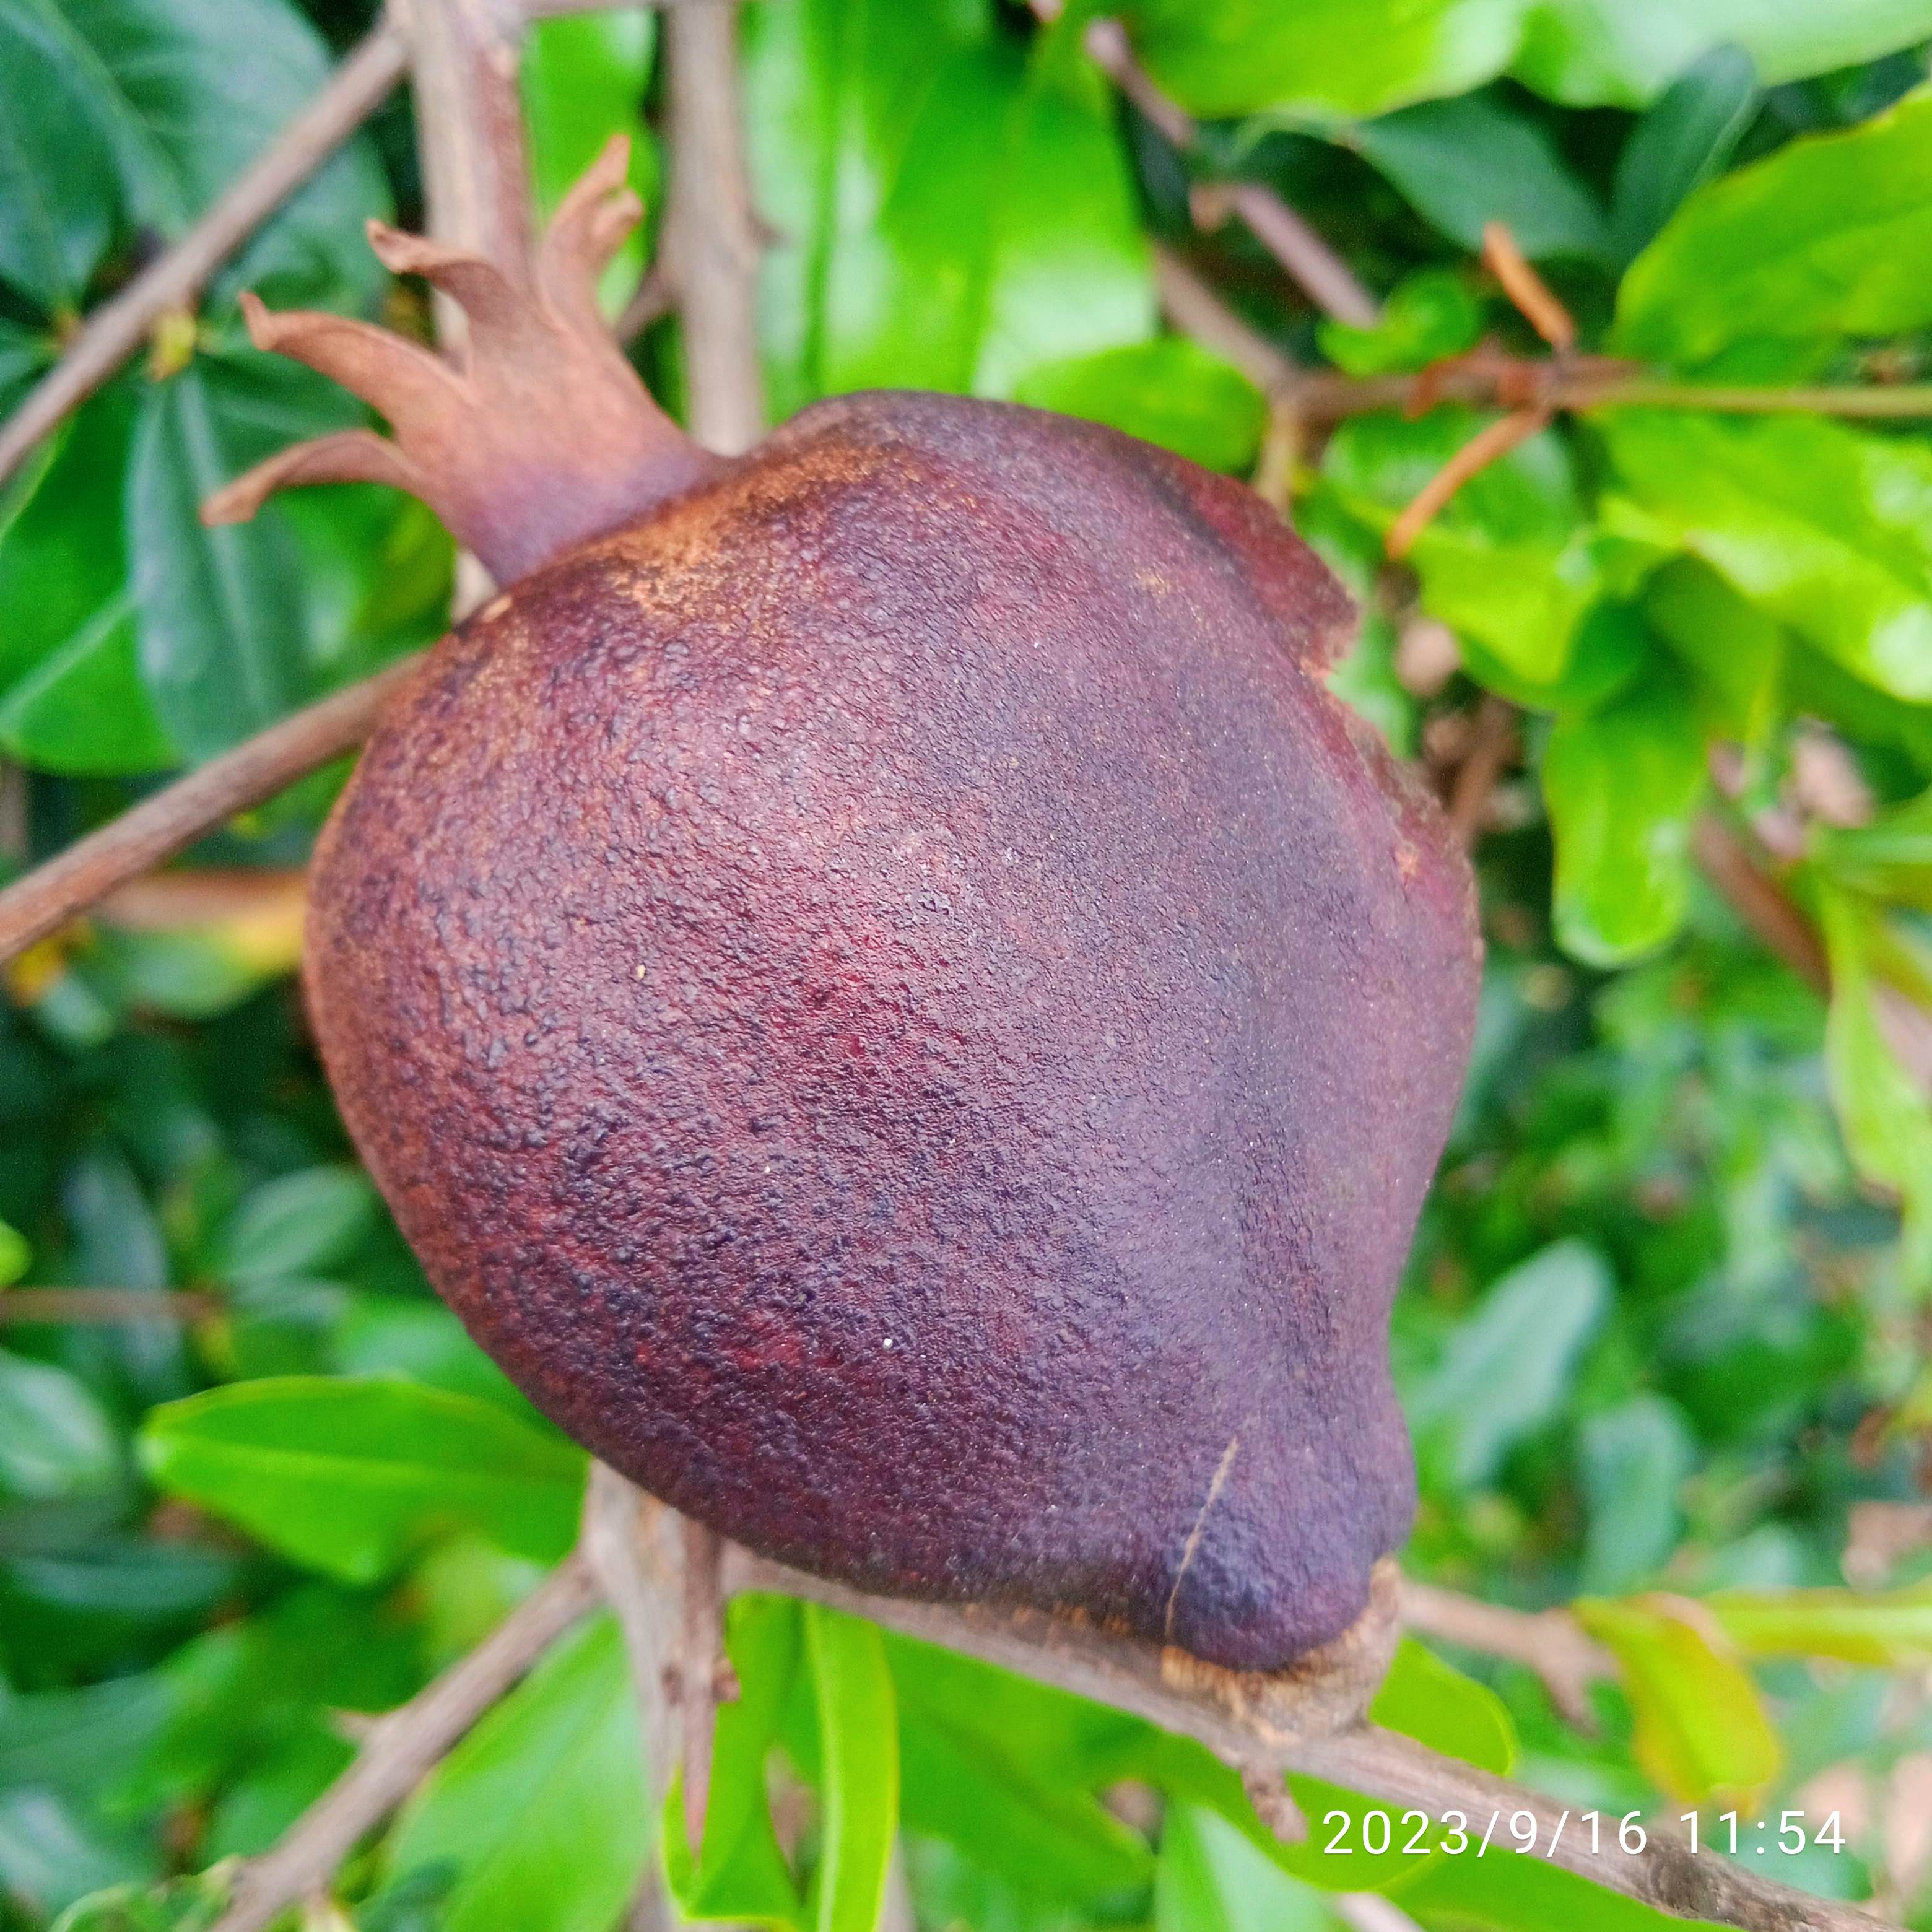
Label: Alternaria